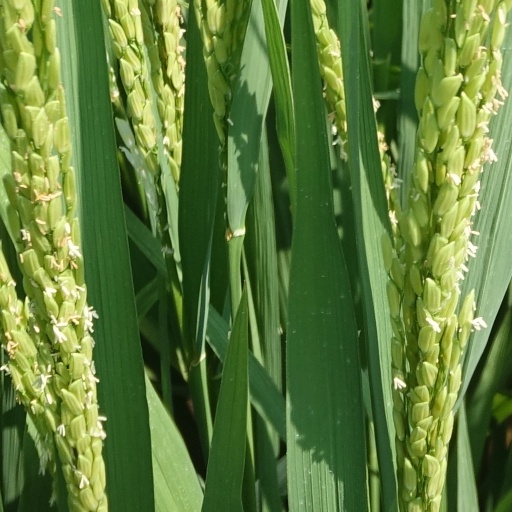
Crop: rice